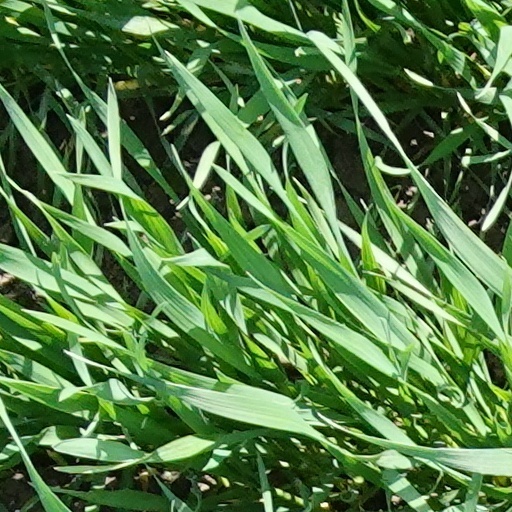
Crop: wheat